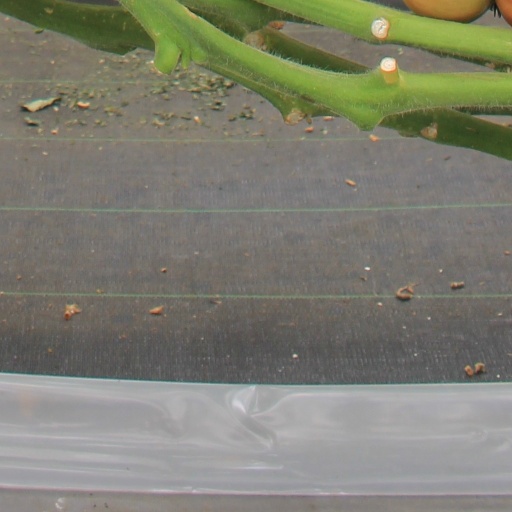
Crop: tomato